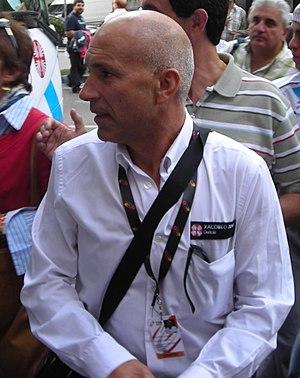
Álvaro Pino, ancien cycliste et directeur technique de l'Équipe cycliste Xacobeo Galicia, à la fin du Tour d'Espagne 2009."
Álvaro Pino Couñago est un ancien coureur cycliste espagnol, né le 17 août 1956 à Ponteareas.